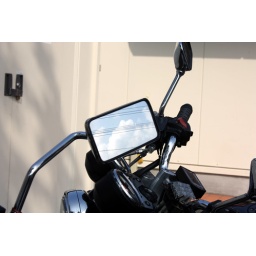
blue sky reflecting in the mirror